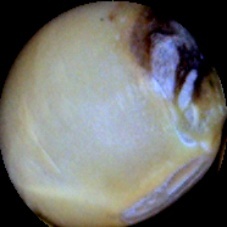
Label: Spotted